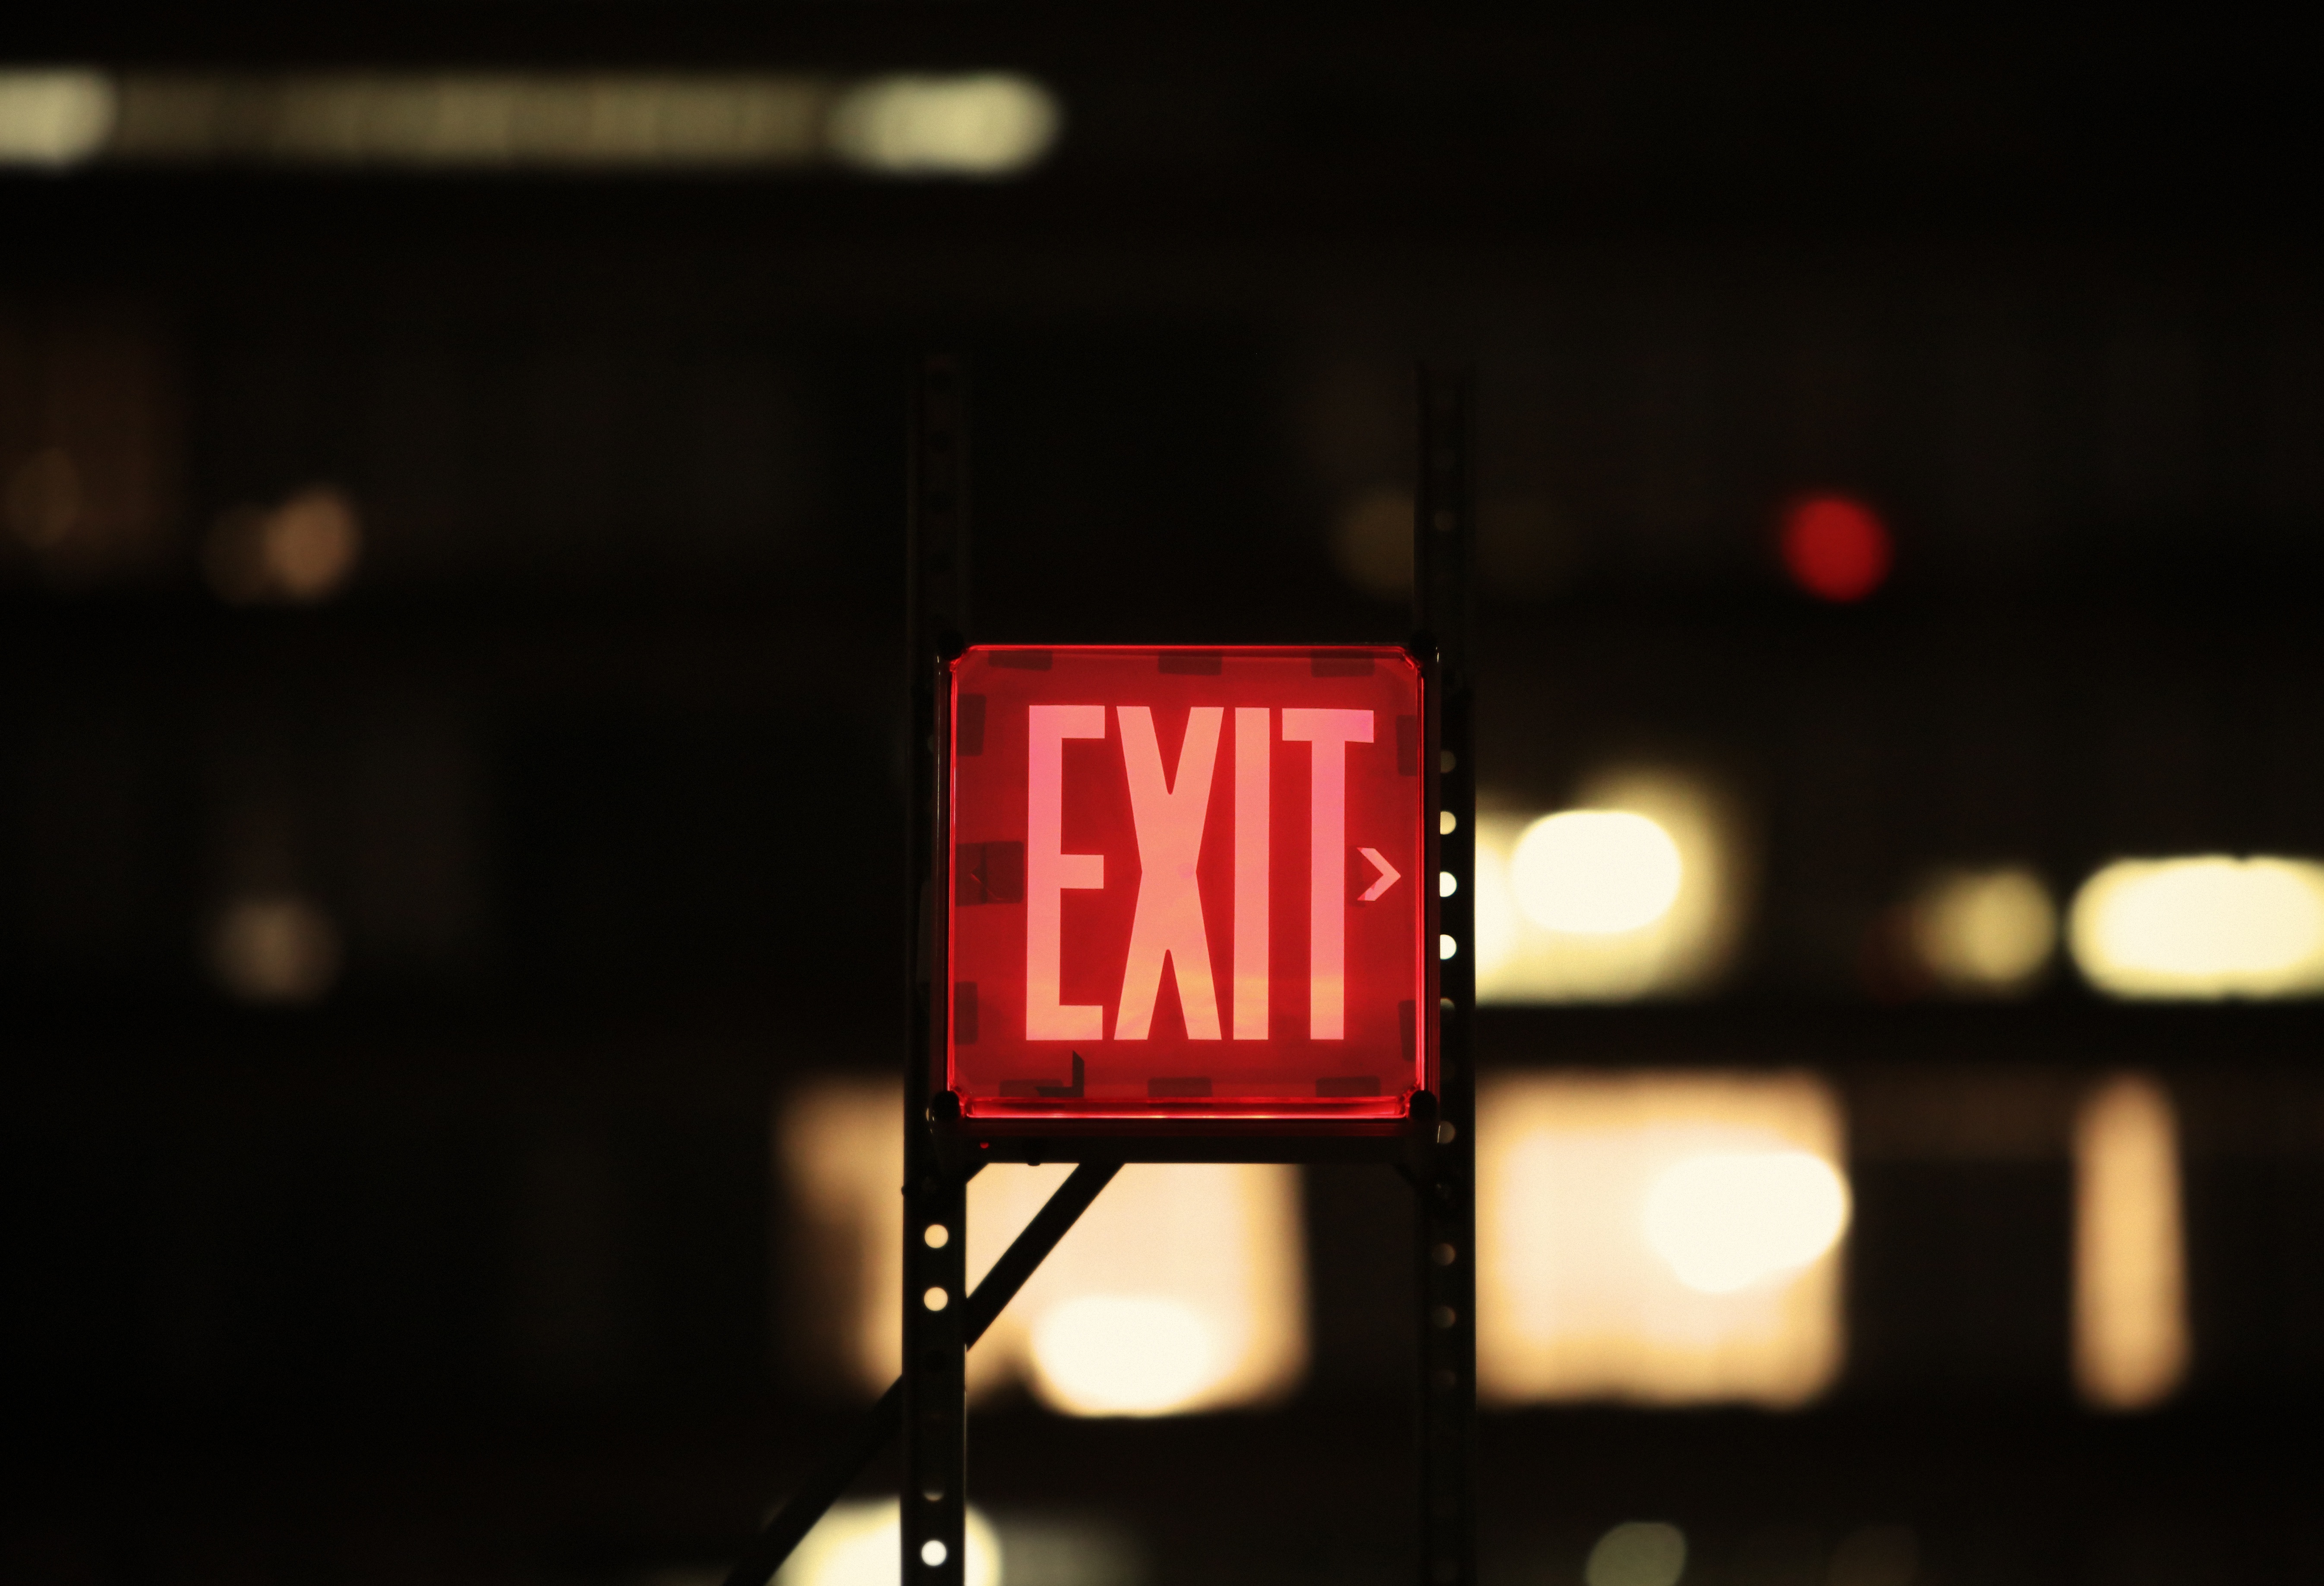
light, night, escape, number, sign, direction, red, symbol, exit, darkness, route, signage, lighting, door, doorway, neon sign, lights, location, way, navigation, information, shape, leave, destination, emergency, pictogram, evacuation, display device, depart, directional